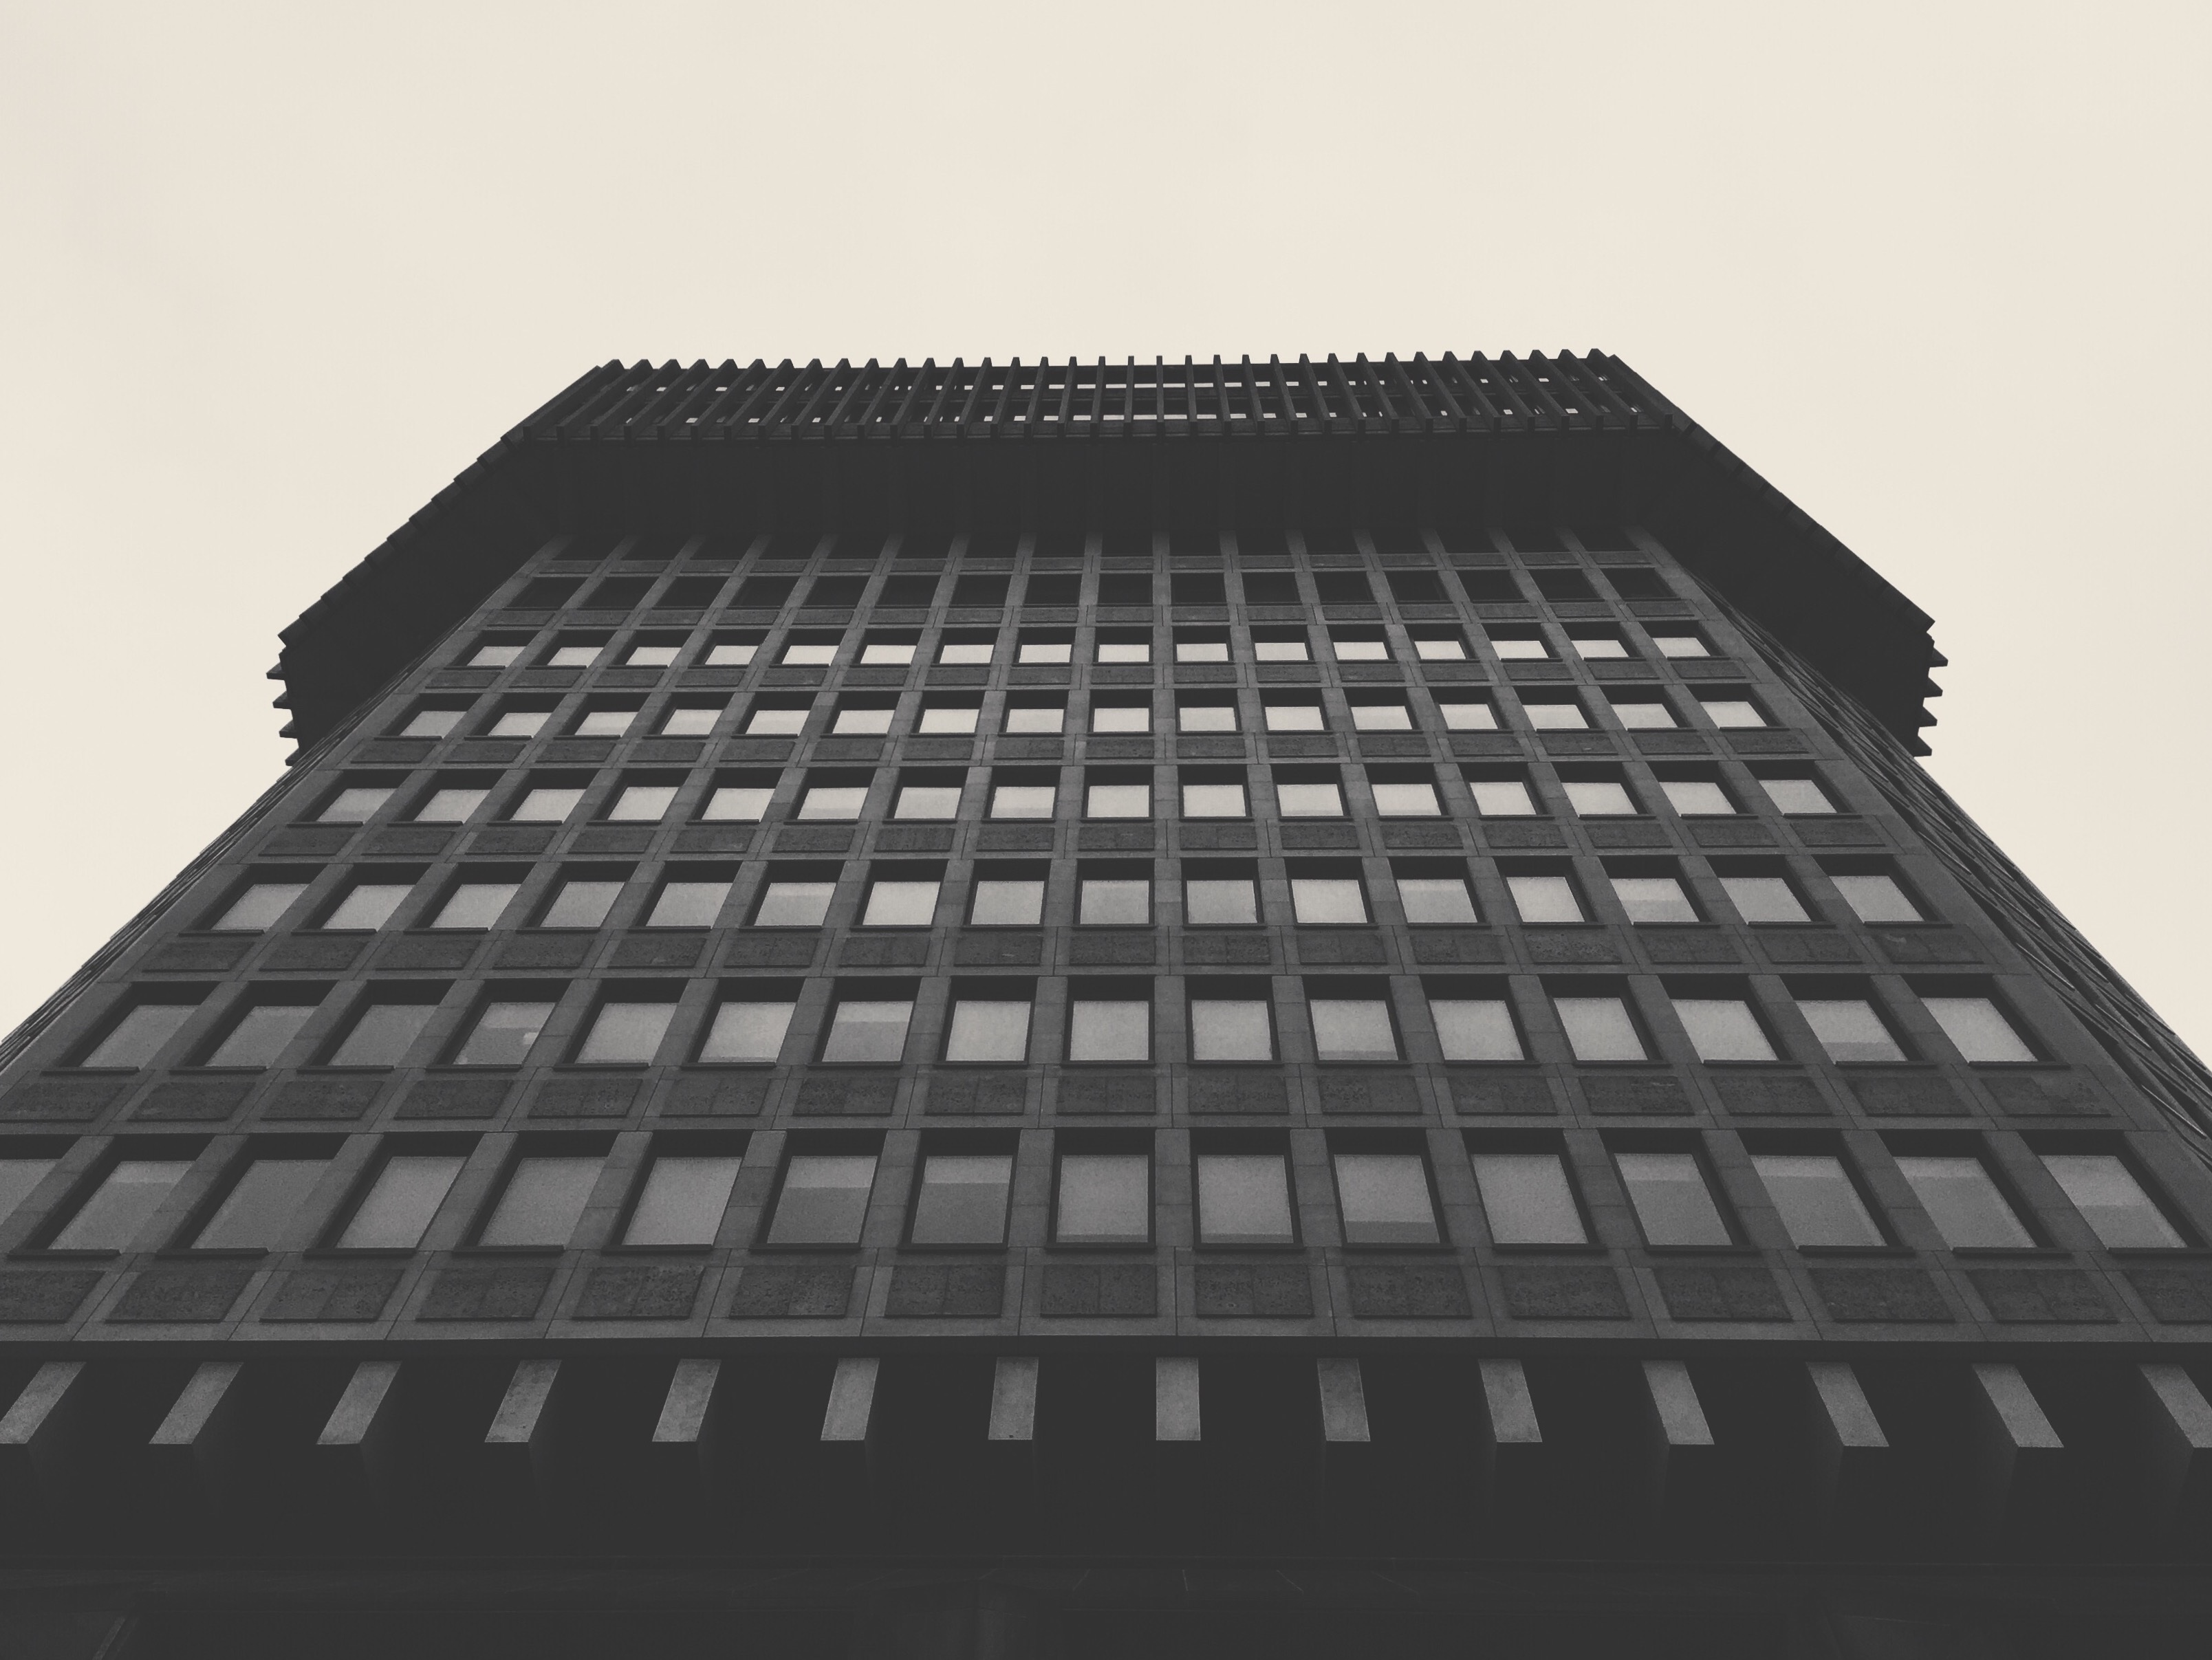
black and white, roof, skyscraper, line, facade, black, monochrome, lighting, symmetry, shape, daylighting, monochrome photography